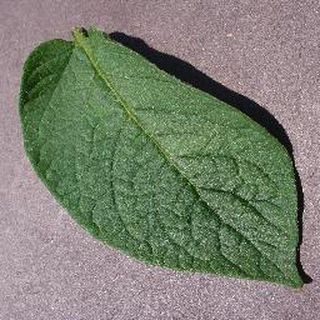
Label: healthy_potato